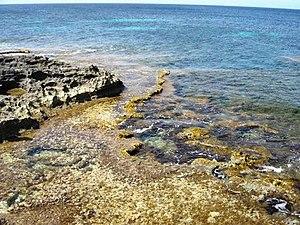
La Réserve naturelle de Capo Gallo est une zone de la Sicile, située au nord de Palerme, et réserve naturelle depuis le 21 juin 2001. Elle est gérée par la région Sicile et est accessible au public depuis le 18 mai 2003, se voulant être la date d'anniversaire de l'ouverture de la première réserve naturelle de Sicile. Durant l'été, la réserve attire beaucoup de touristes et de baigneurs en provenance de Palerme, elle est alors sous la supervision accrue d'une équipe de gardes forestiers.